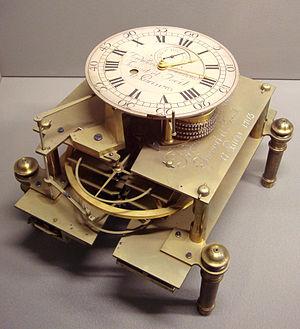
Ferdinand Berthoud, né le 18 mars 1727 à Plancemont-sur-Couvet et mort à Groslay le 20 juin 1807, est un horloger et chercheur neuchâtelois. Il accède à la maîtrise d’horloger à Paris en 1753. Celui qui occupa la position d’Horloger Mécanicien du Roi et de la Marine, laisse une œuvre d’une ampleur exceptionnelle, notamment dans le domaine des chronomètres de marine.